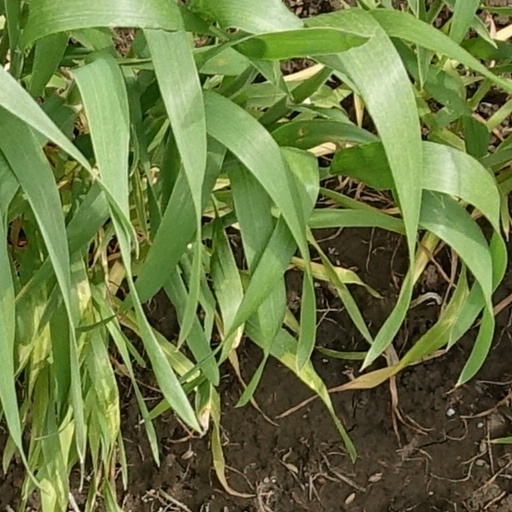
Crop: wheat